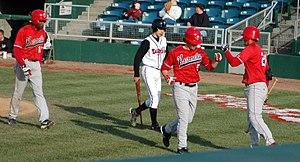
Un batboy est le nom donné à un préposé au bâton employé sur un terrain de baseball. Le terme batgirl est aussi employé au féminin.